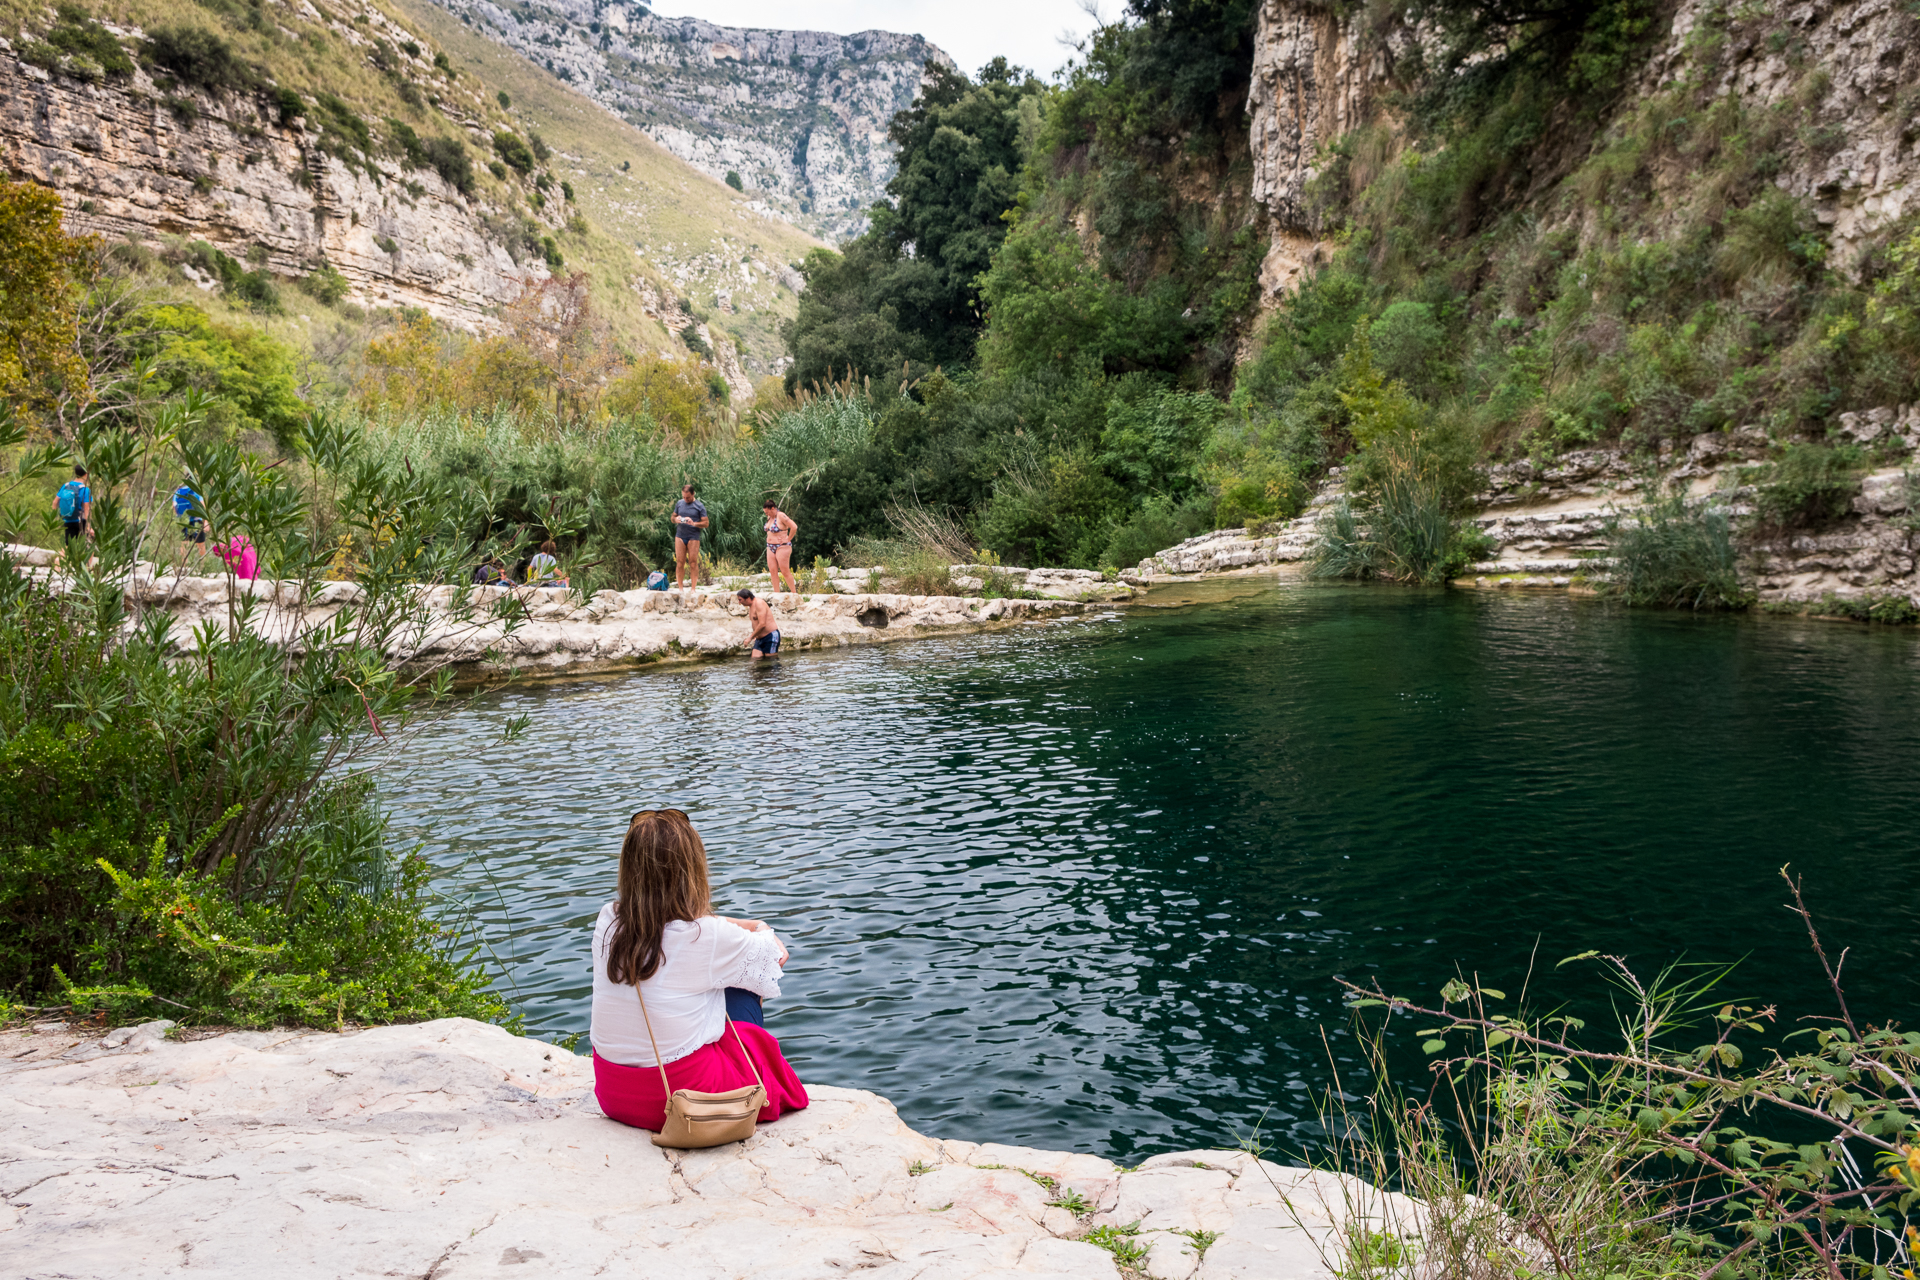
Cavagrande, water, water resources, wilderness, river, wadi, vacation, tourism, mountain, watercourse, lake, valley, leisure, adventure, recreation, bank, rock, fjord, mountain range, national park, plant, terrain, reservoir, bay, coast, canyon, tarn